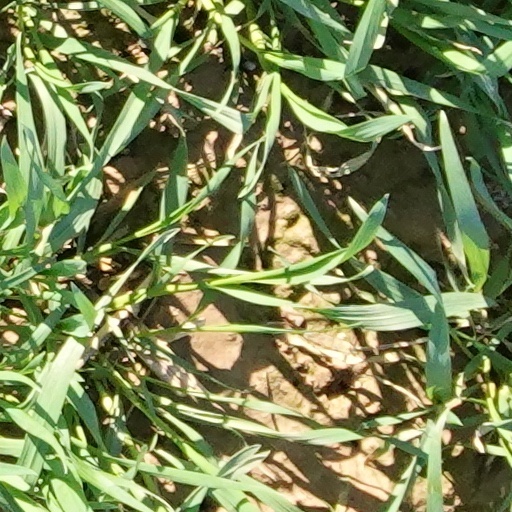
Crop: wheat